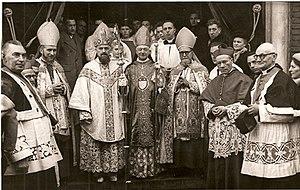
Consécration épiscopale de Mgr Emile Verhille (1903-1977), spiritain natif d'Orchies et vicaire apostolique de Fort-Rousset (actuel Owando) en République du Congo. Devant l'église Saint-Jean-Baptiste de Tourcoing (église actuellement désaffectée et lotie en lofts). On reconnaît, de gauche à droite
Le diocèse d'Owando est une juridiction de l'Église catholique en République du Congo, érigée en décembre 1977 et élevé au rang d'archidiocèse métropolitain le 30 mai 2020.
Mᵍʳ Henri-Charles Dupont est un prélat français, évêque auxiliaire de Lille.
Émile Verhille né le 23 janvier 1903 à Orchies, dans le diocèse de Lille et mort le 3 décembre 1977 à Chevilly-Larue est un missionnaire spiritain qui fut le premier évêque du diocèse d'Owando en juin 1951.